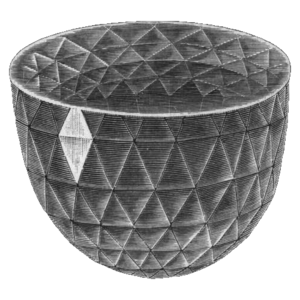
Grand Mogol Русский: Великий Могол (алмаз) Svenska: Stormogul (diamanten)